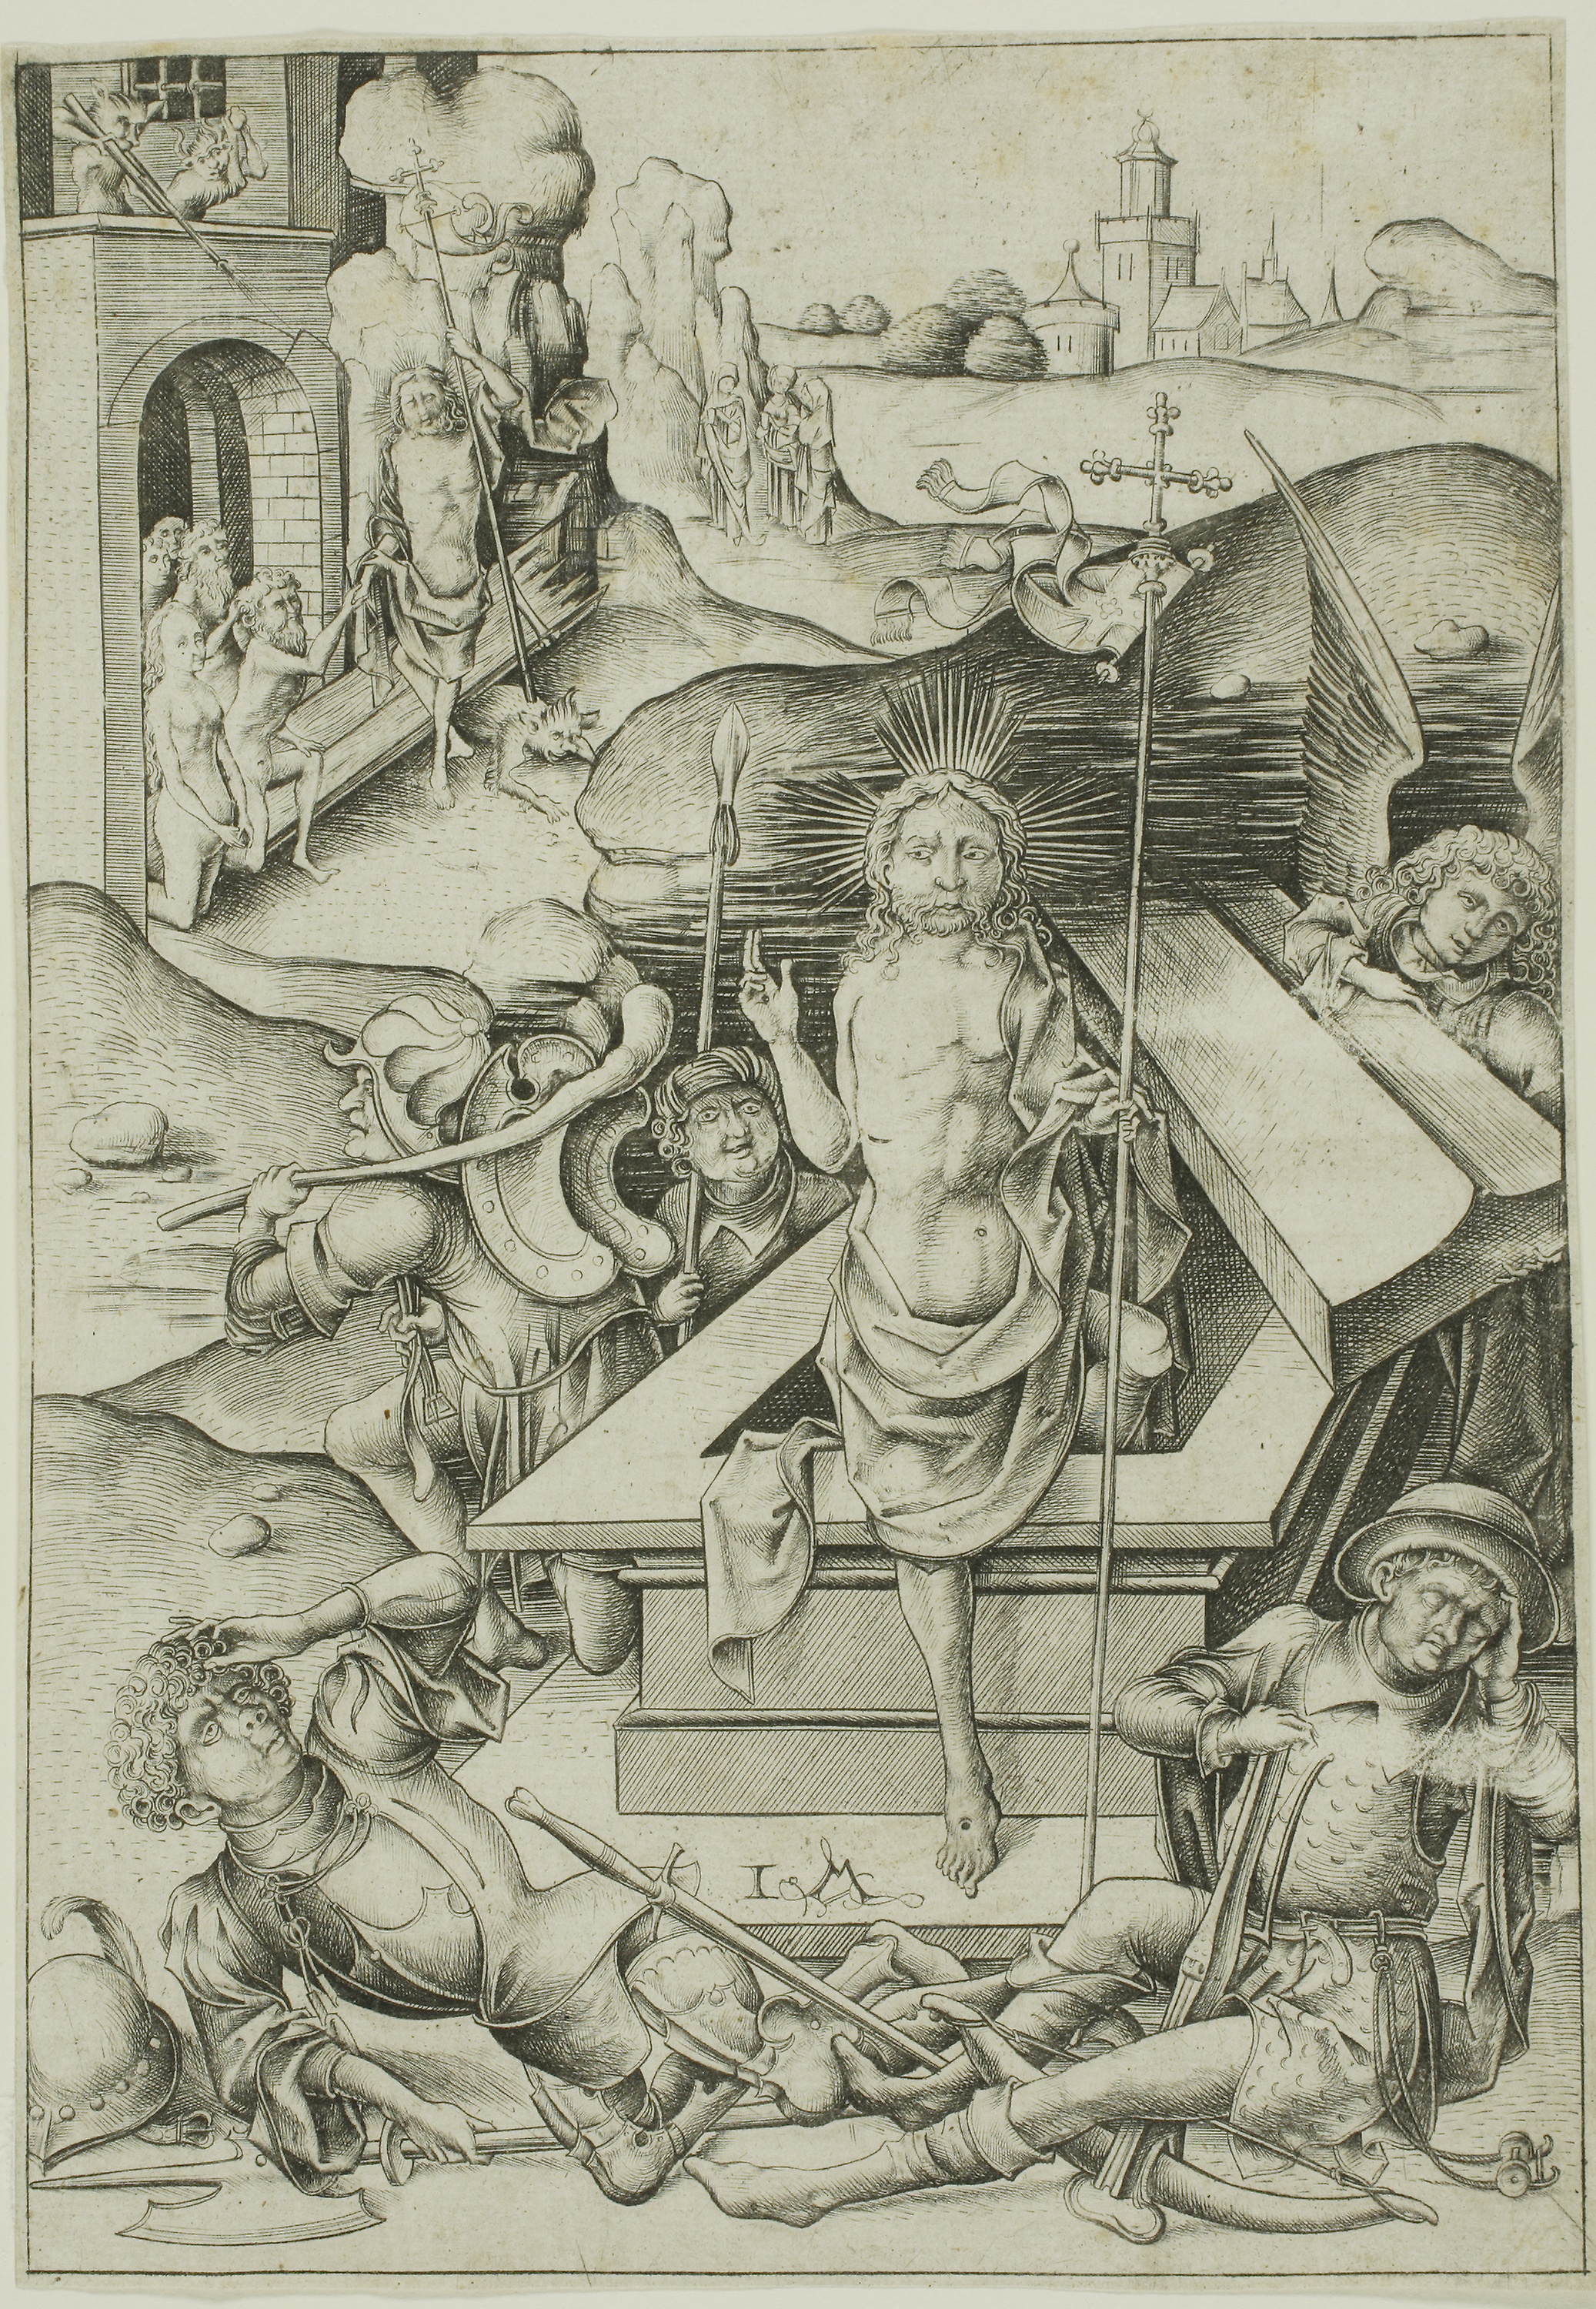
art, black and white, history, drawing, artwork, figure drawing, monochrome, mythology, visual arts, illustration, sketch, ancient history, fiction, fictional character, human behavior, middle ages